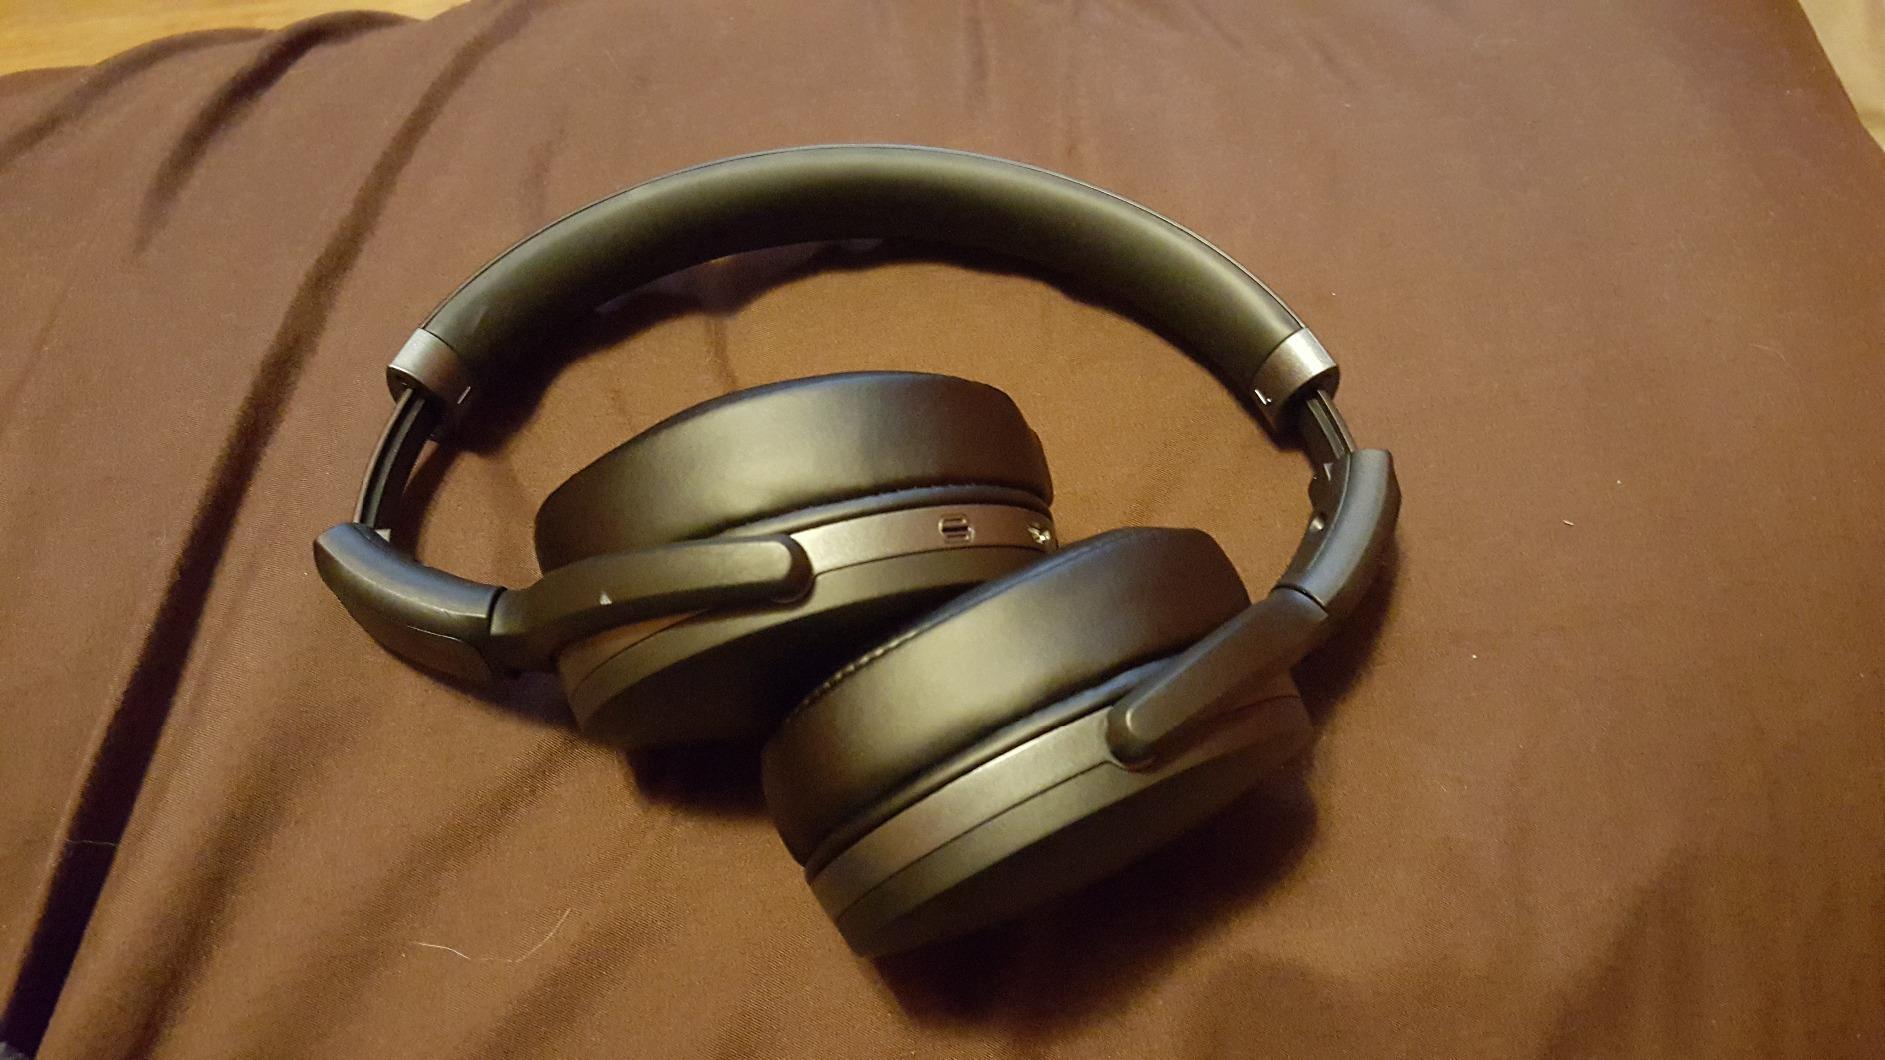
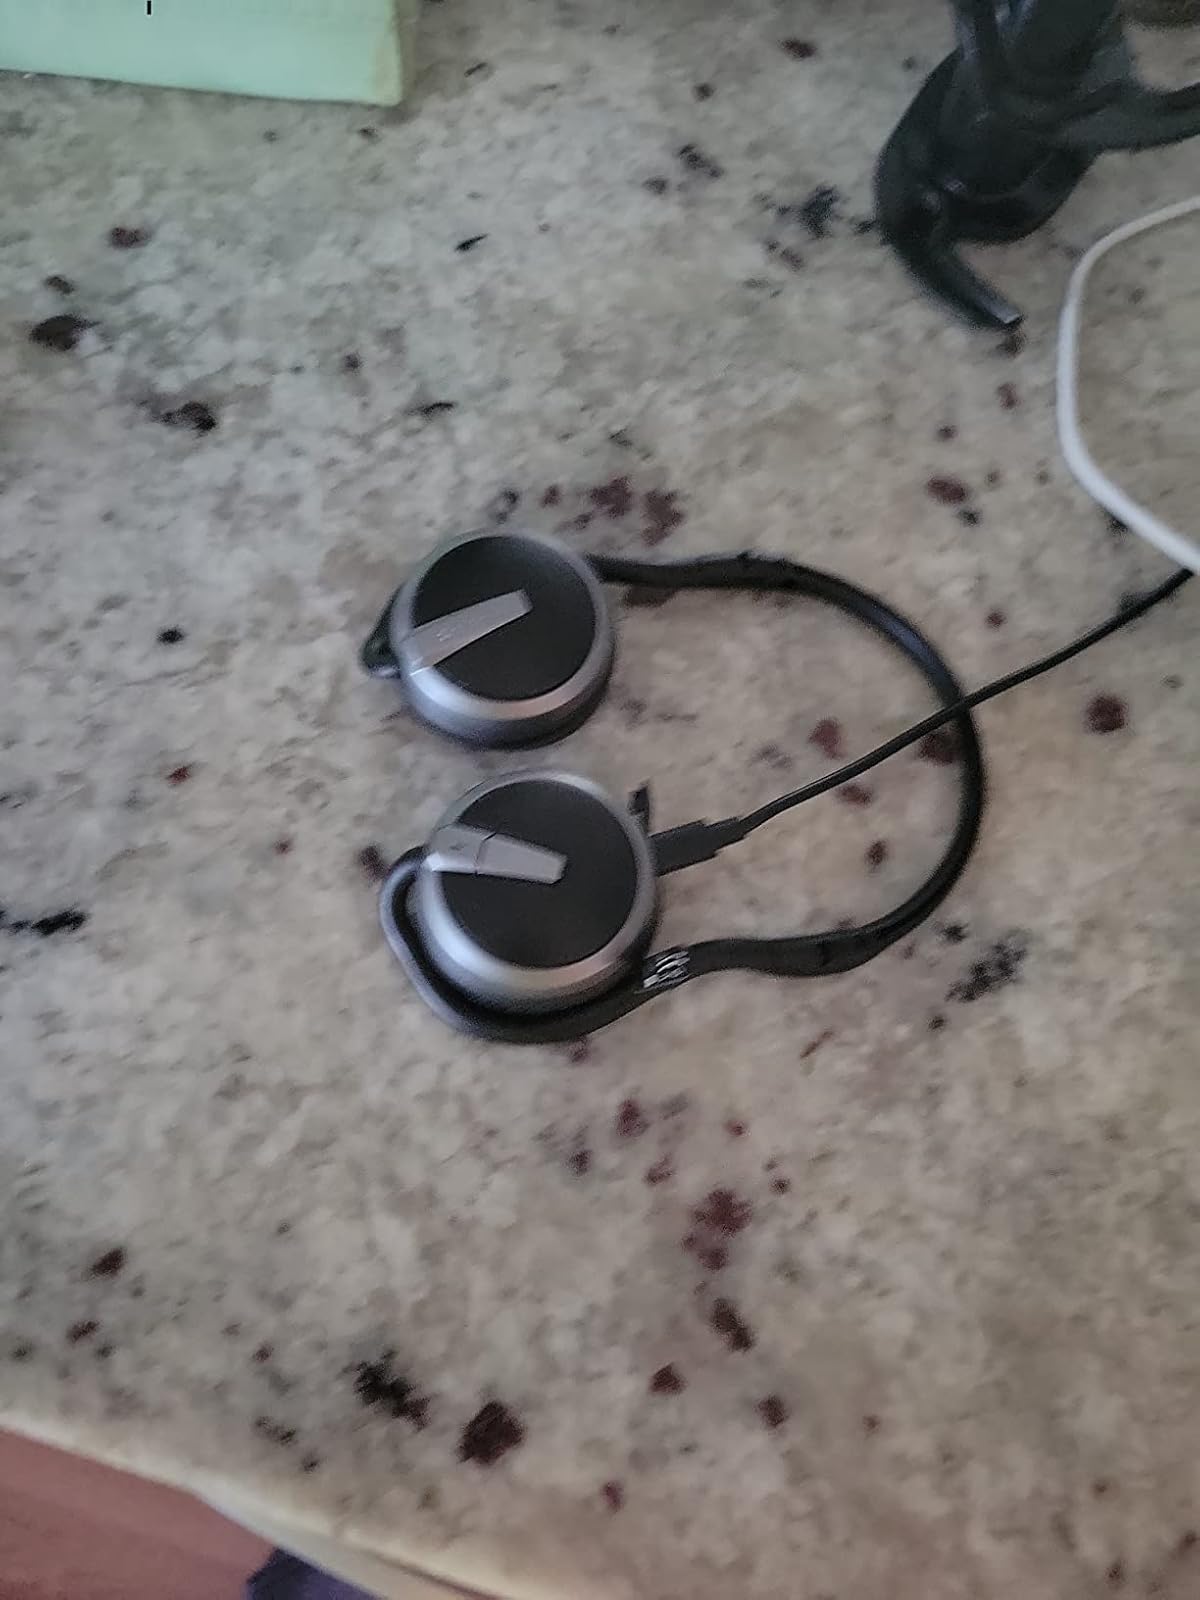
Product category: headphones
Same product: no